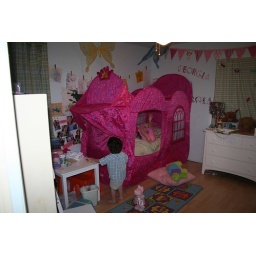
The castle now on the bed with Georgia kicking her feet in delight